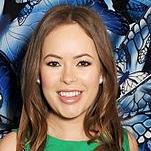
Age: 23